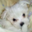
Label: dog